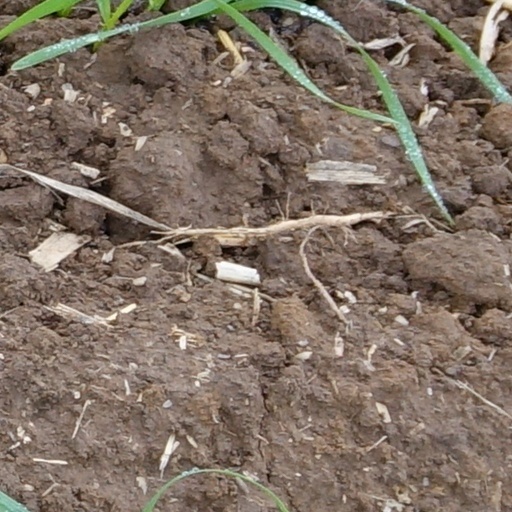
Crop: wheat